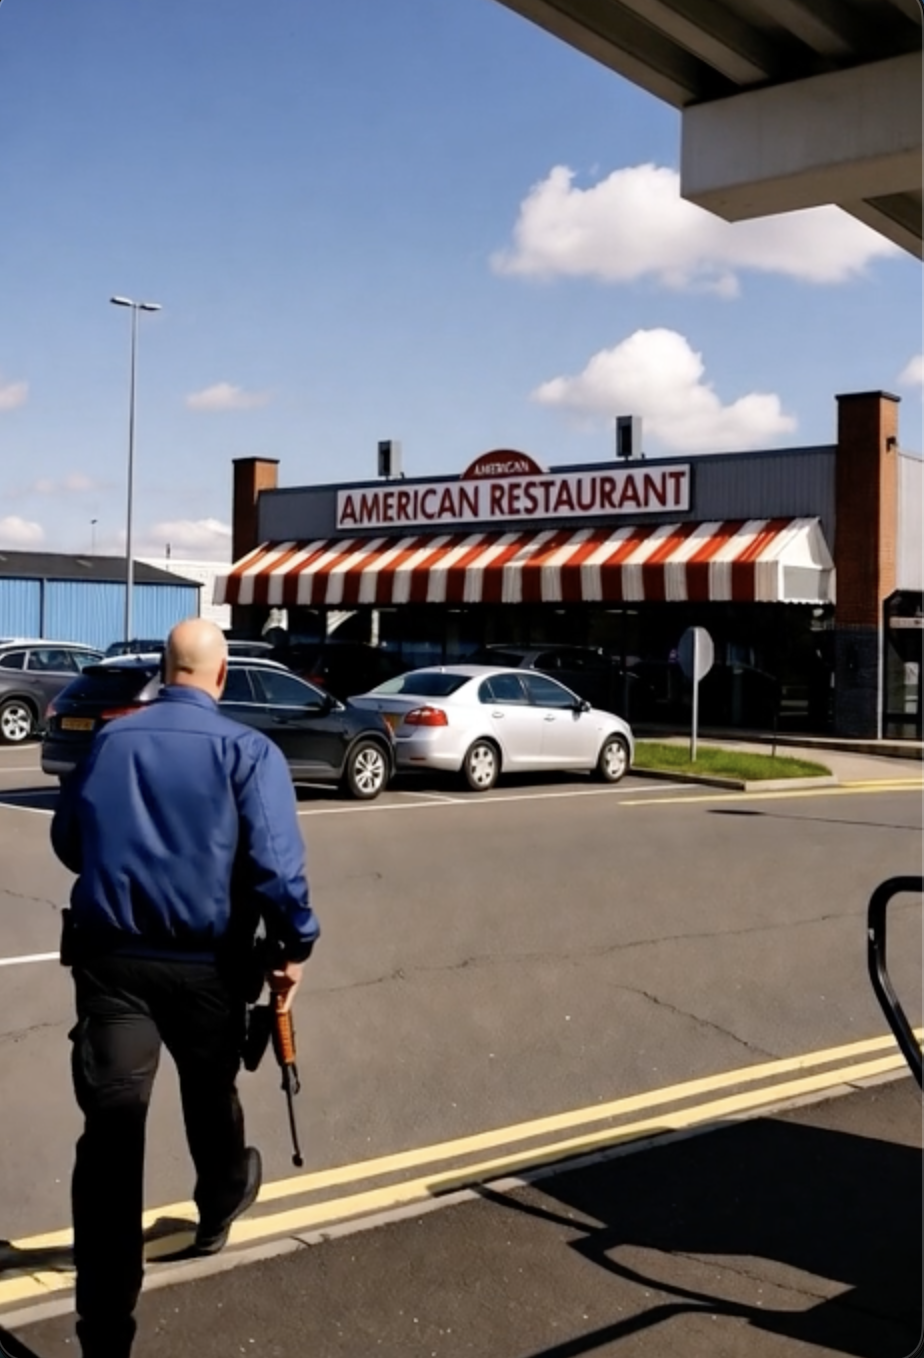
Object: person

Object: weapon